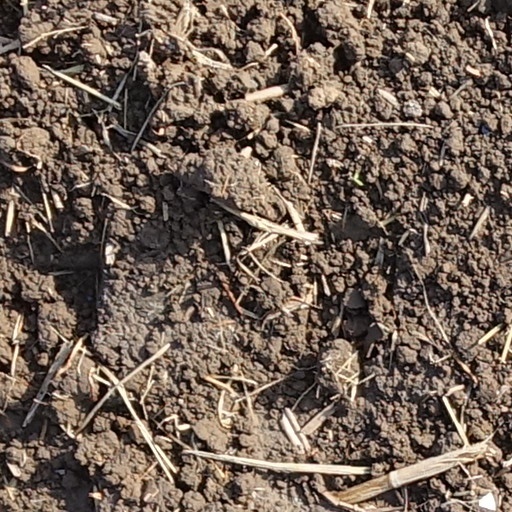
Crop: wheat